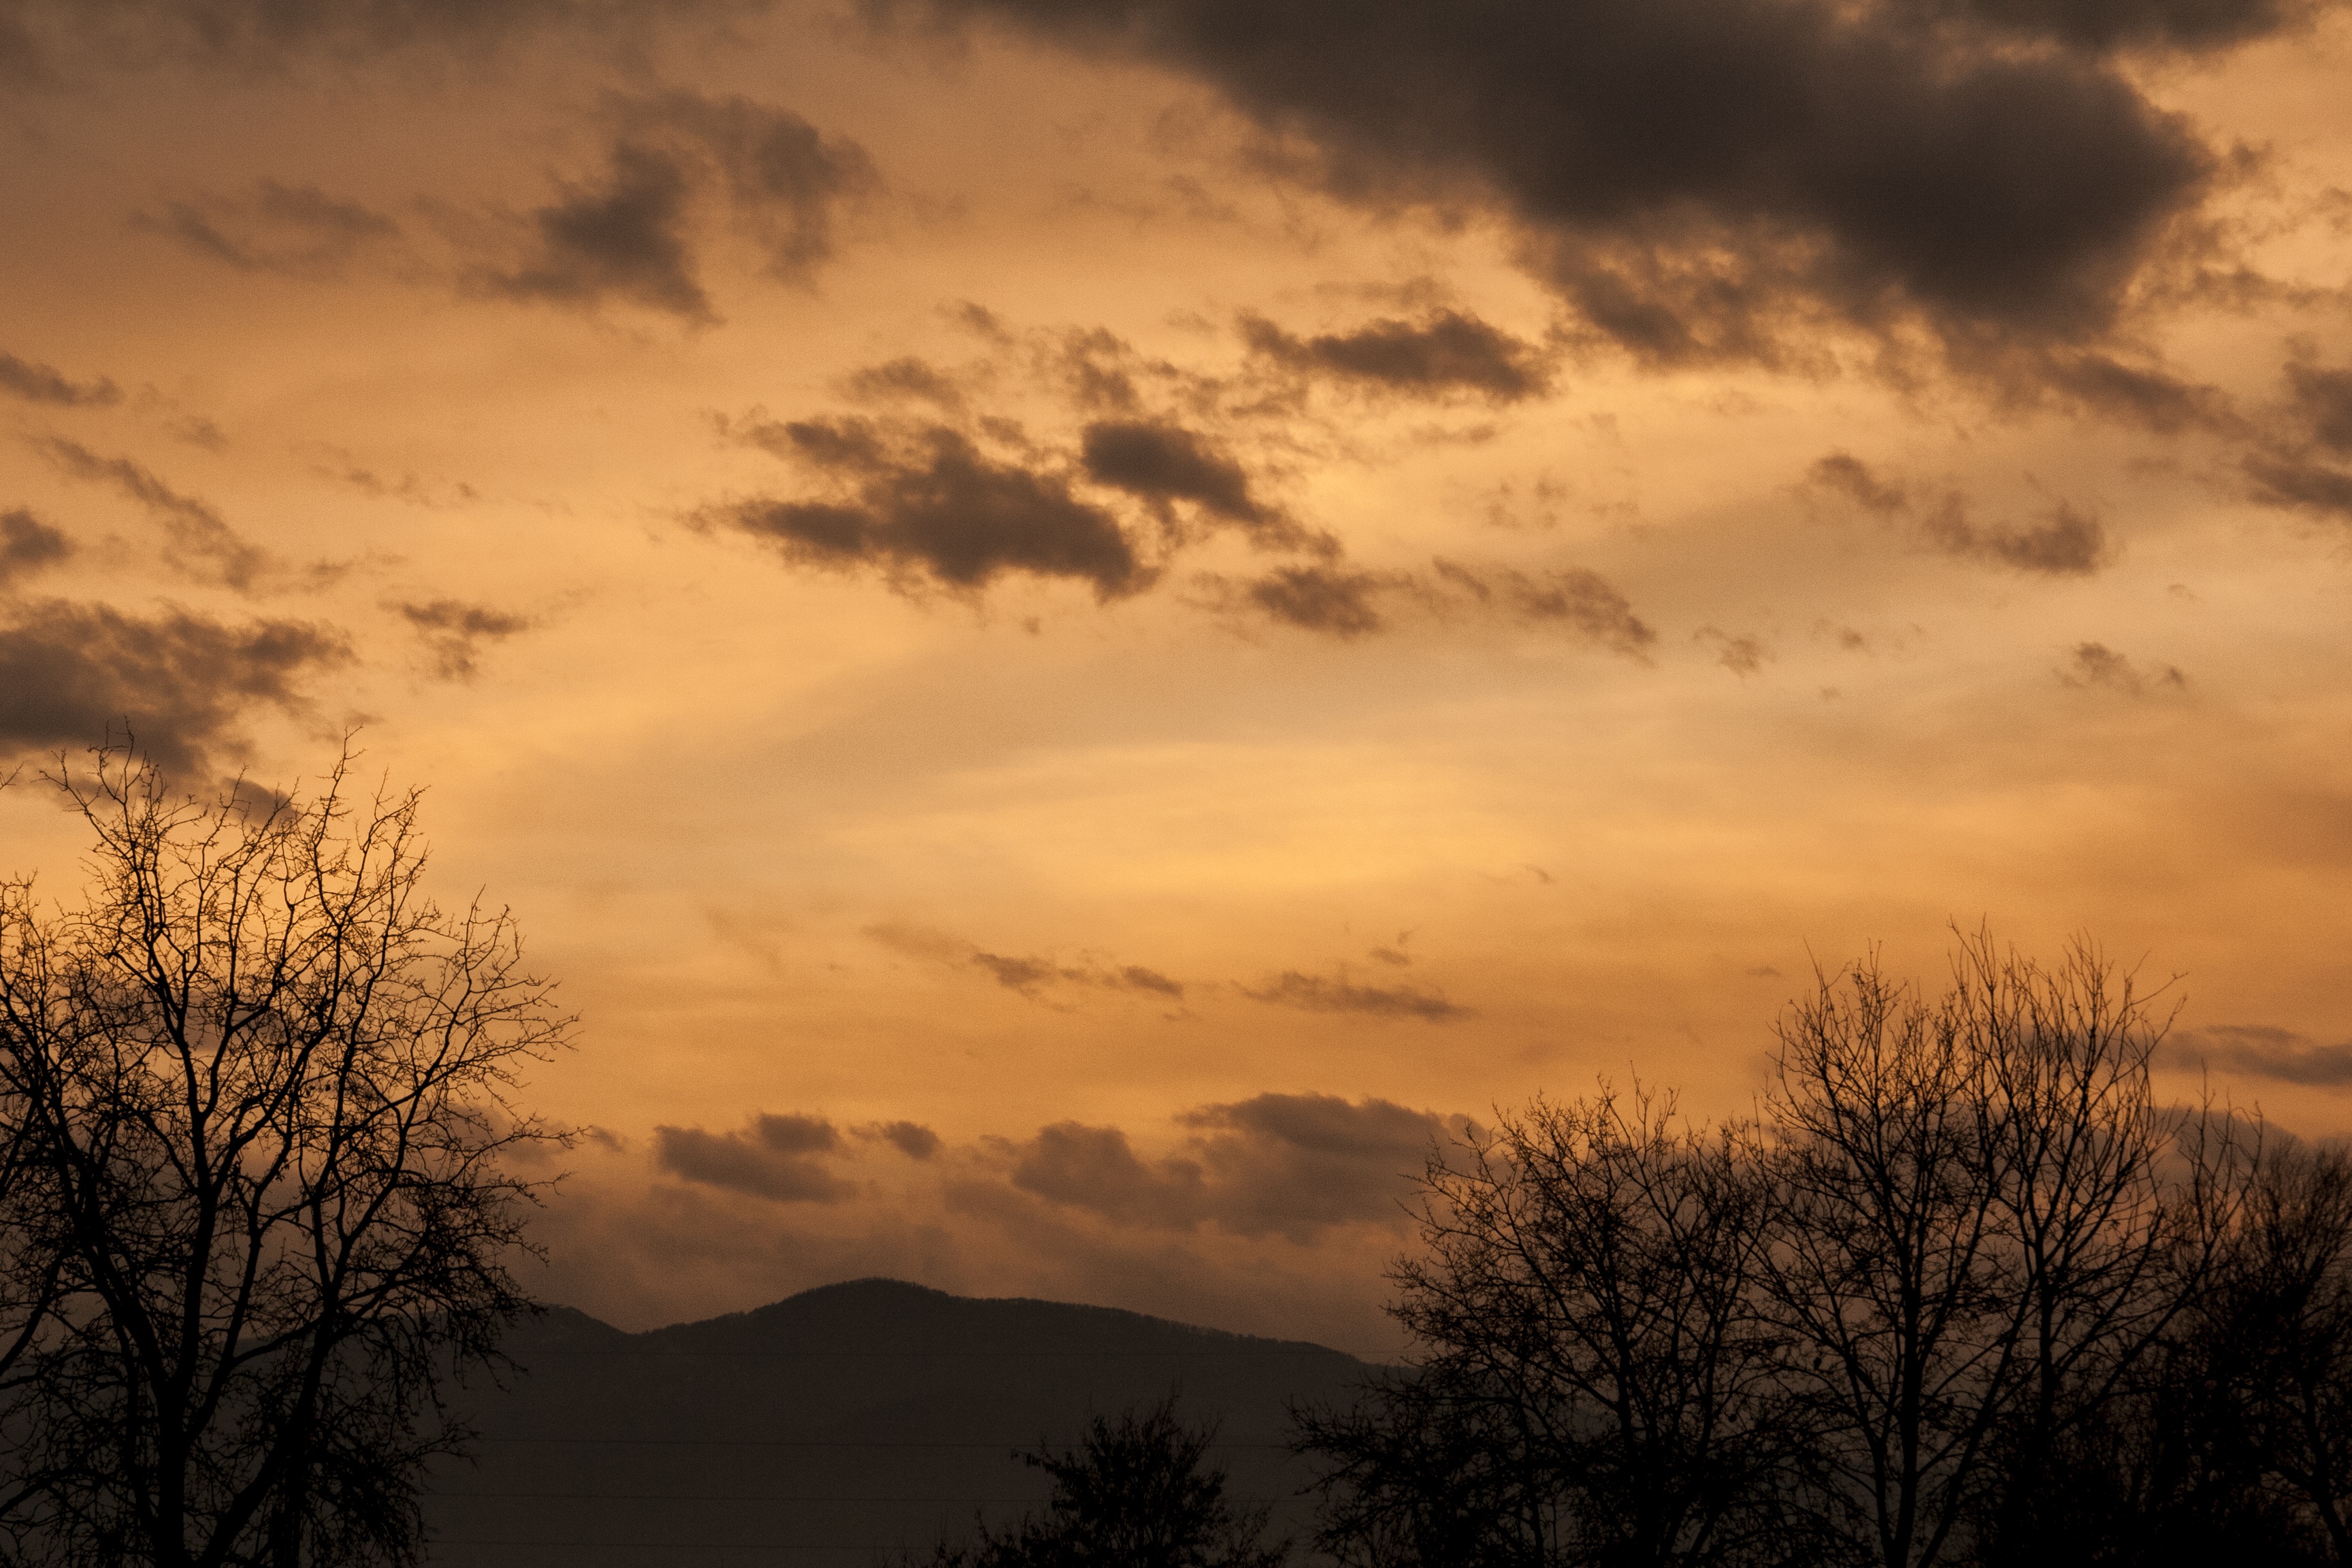
landscape, tree, nature, horizon, mountain, cloud, sky, sunrise, sunset, field, prairie, sunlight, morning, hill, dawn, atmosphere, dusk, evening, plain, serbia, afterglow, meteorological phenomenon, atmospheric phenomenon, red sky at morning, kraljevo, river ibar